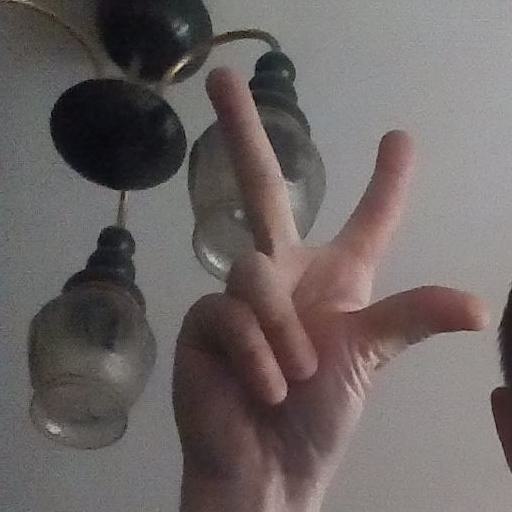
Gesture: three2